Disabled parking permits of the United States

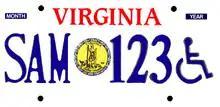
Example of a disability license plate (Virginia plate shown)

According to the Americans With Disabilities Act Handbook, "Accessible parking spaces should be at least 96 in (2440 mm) wide. Parking access aisles shall be part of an accessible route to the building or facility entrance..."